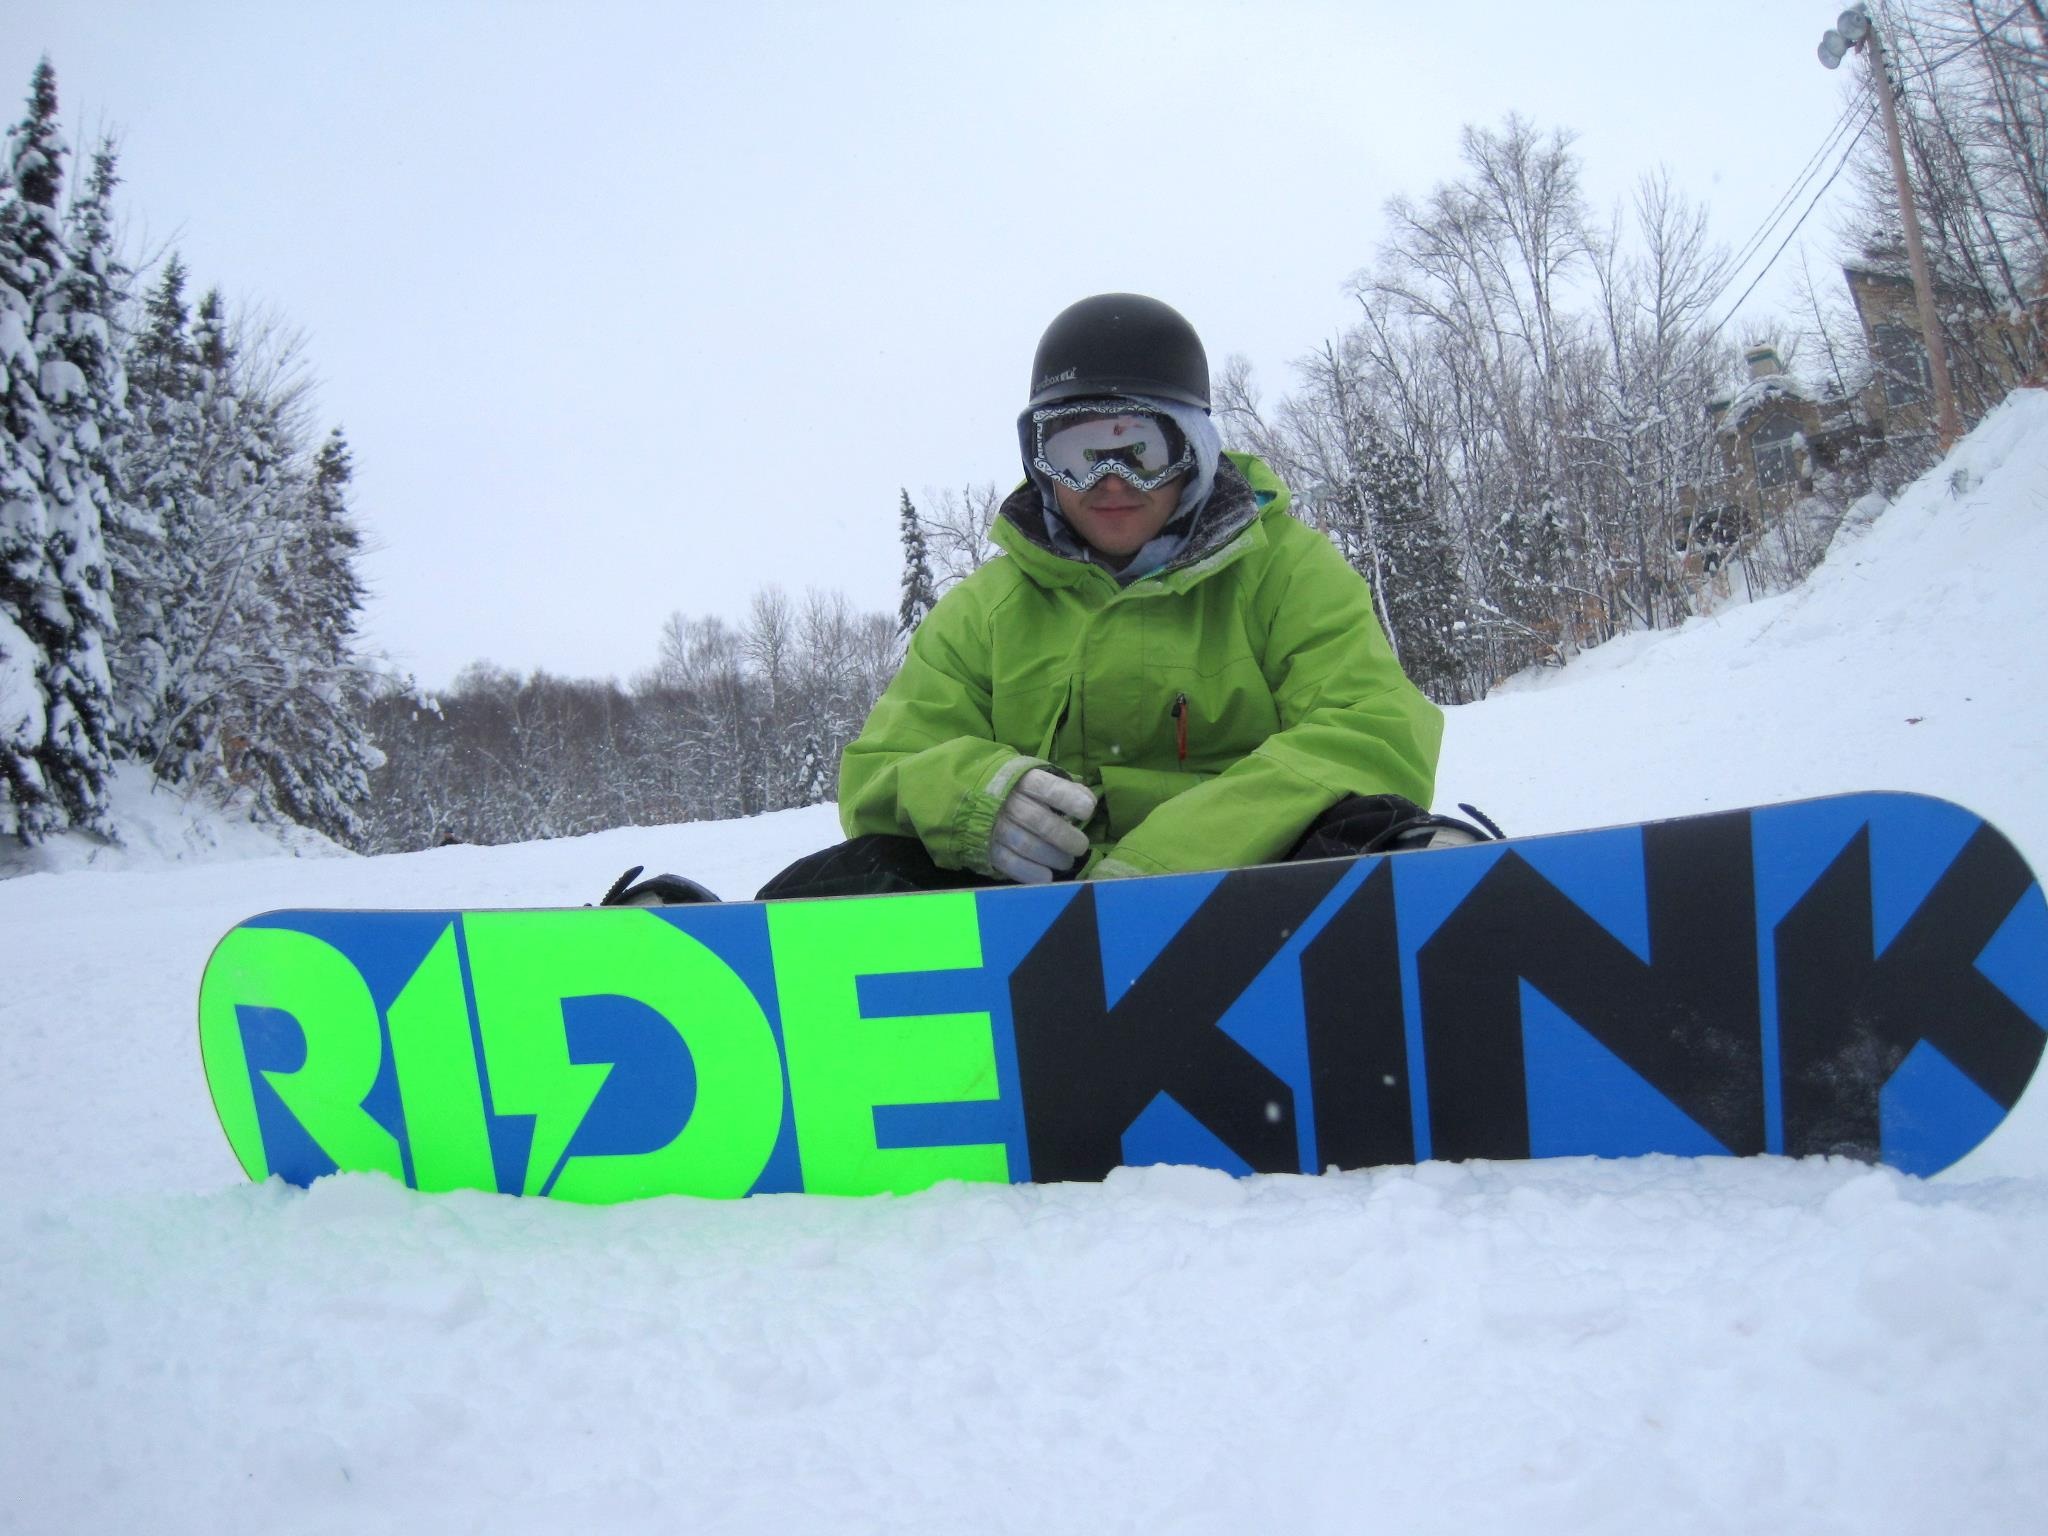
snow, winter, weather, child, snowboard, extreme sport, sports equipment, winter sport, sports, downhill, ski, footwear, snowboarding, freeride, ski equipment, snow windsurfing, mont saint sauveur, ski cross